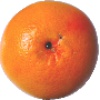
Label: pink_grapefruit